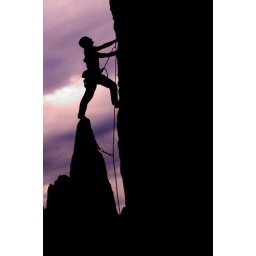
Climbing just off needles highway on the totem pole in custer state park, SD. South Dakota Tourism Photo